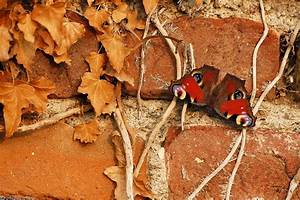
Label: butterfly